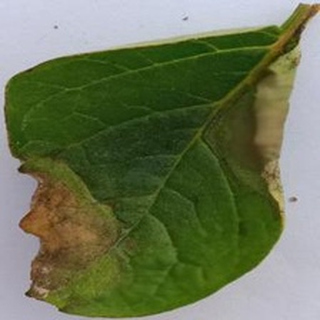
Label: potato_late_blight